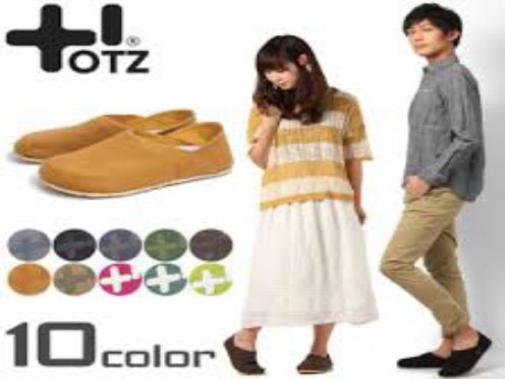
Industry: Clothes